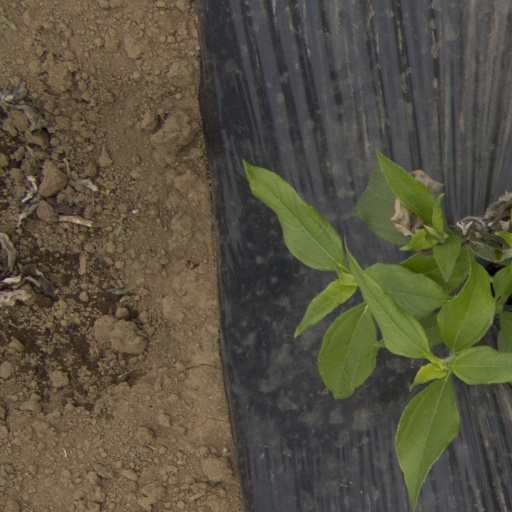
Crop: Jerusalem artichoke